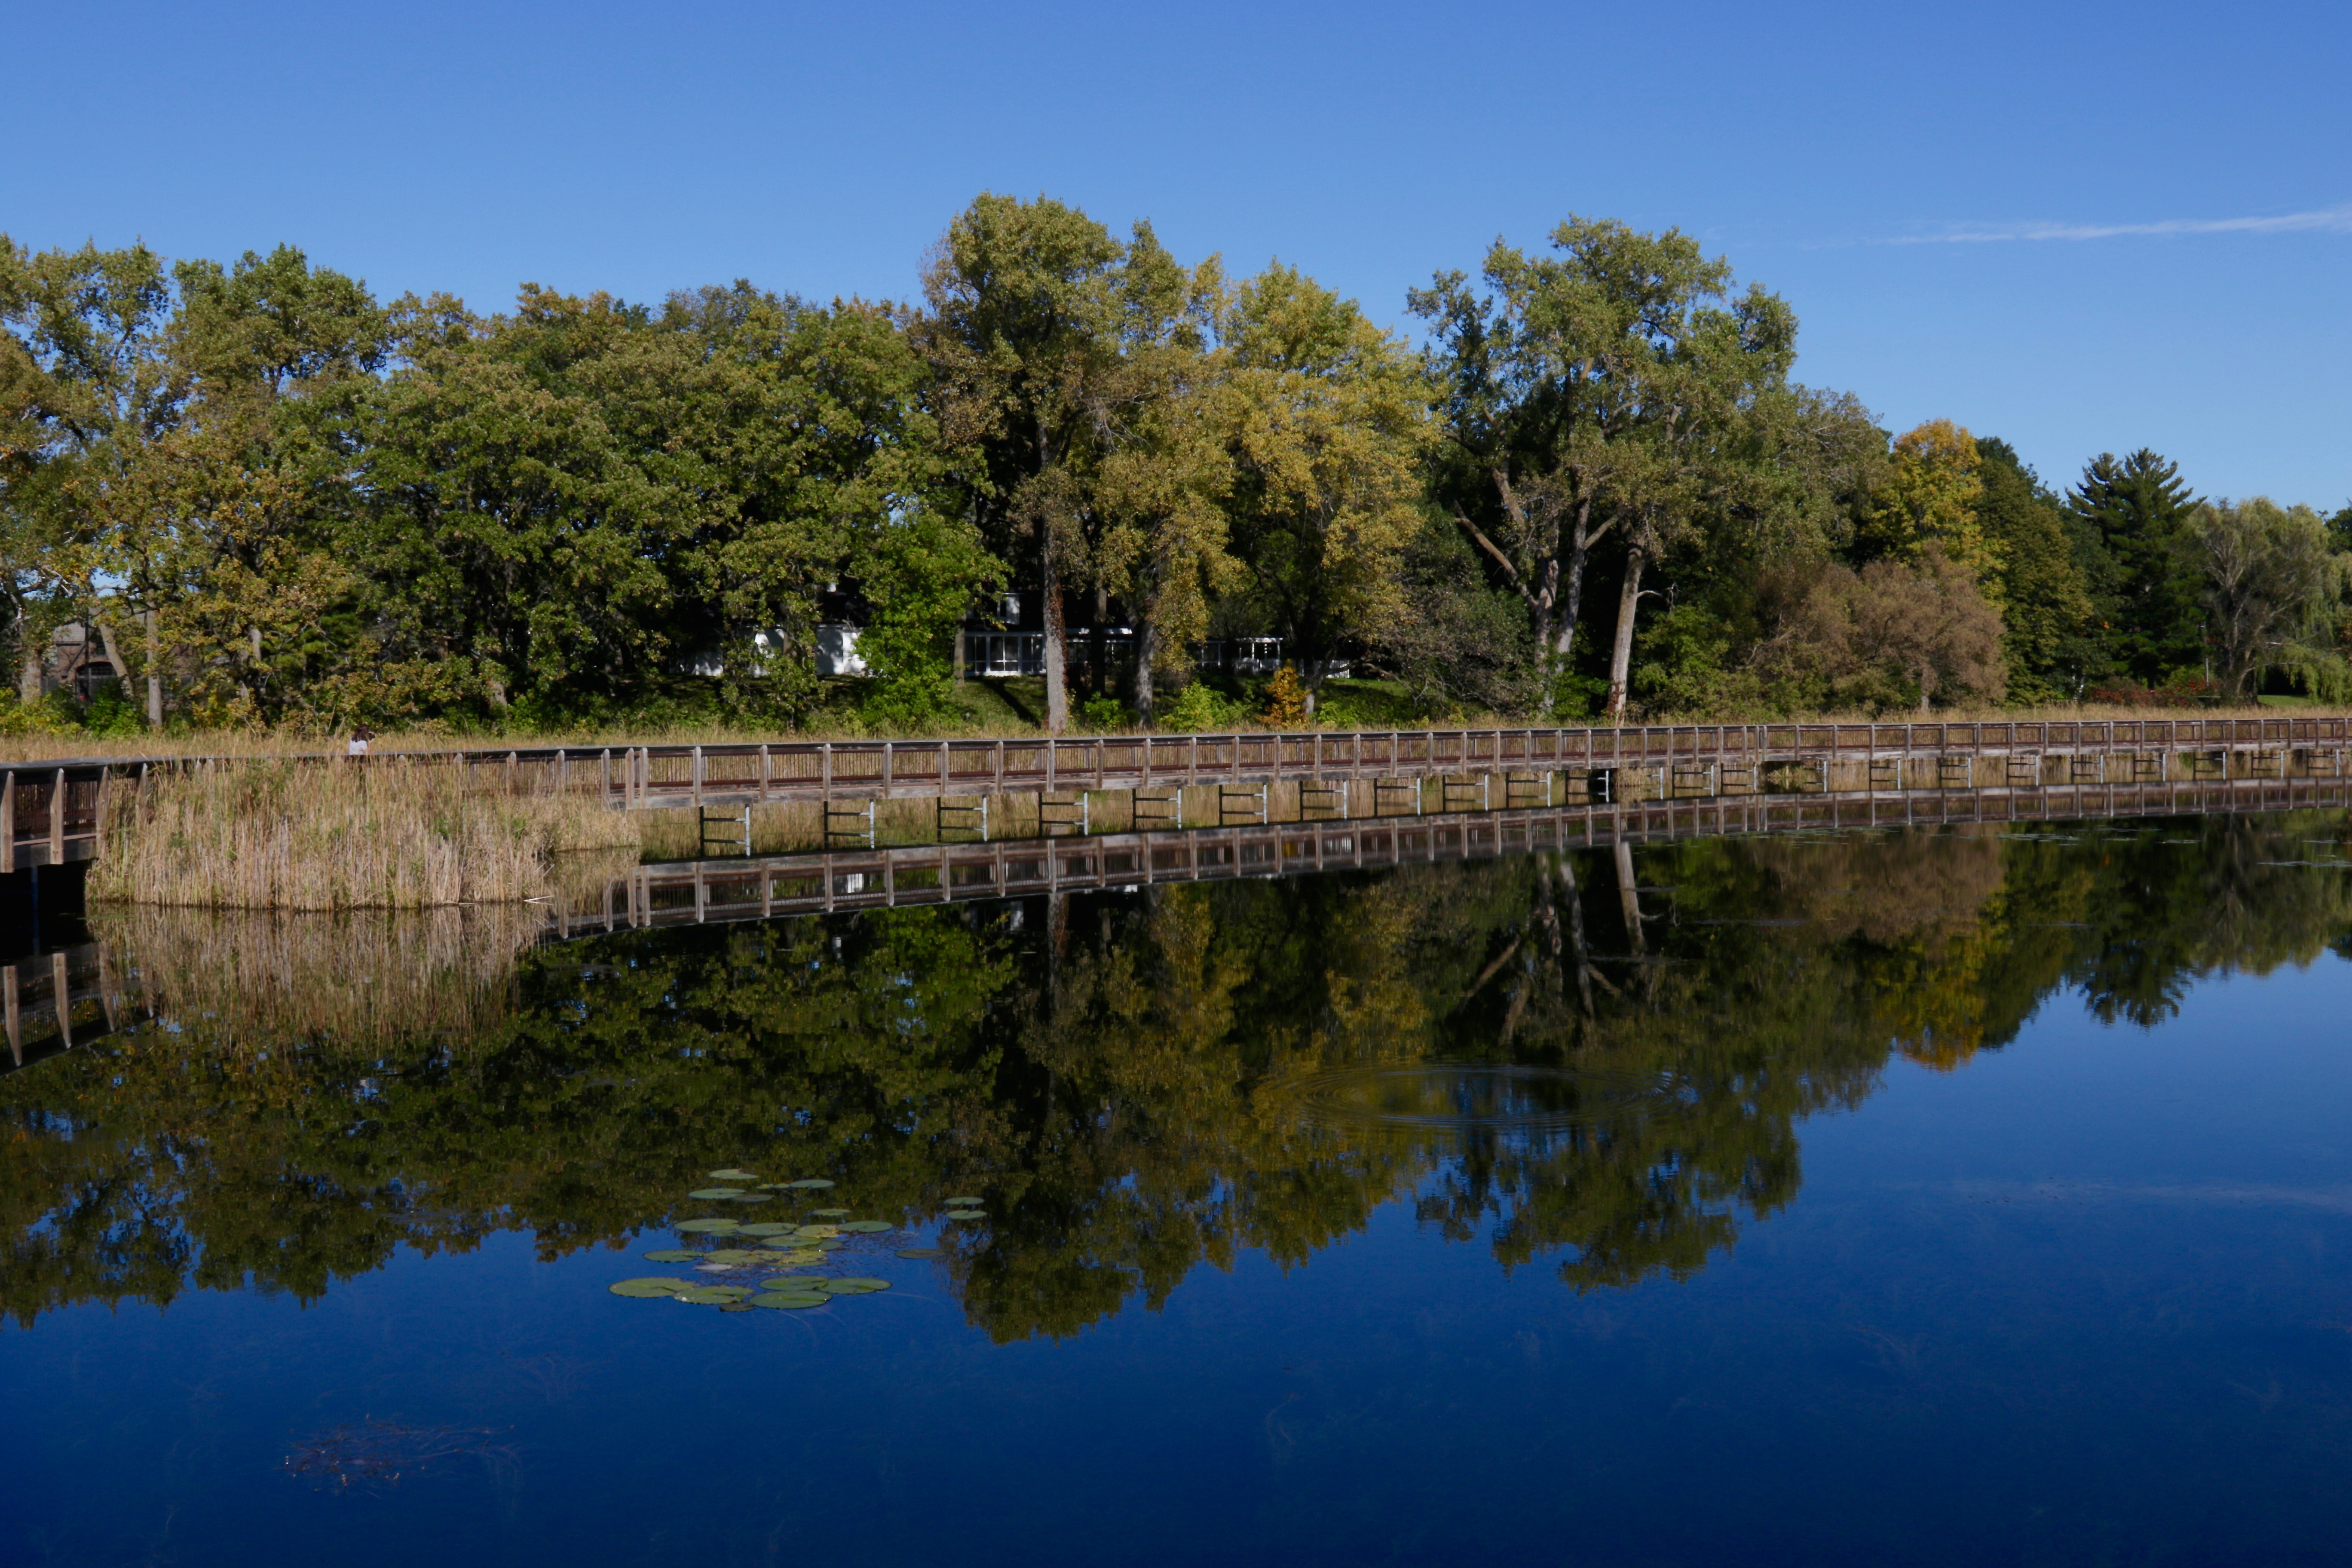
tree, water, nature, lake, river, pond, reflection, reservoir, waterway, body of water, wetland, woody plant